List of birds of Goiás

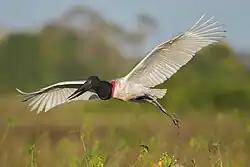
Jabiru

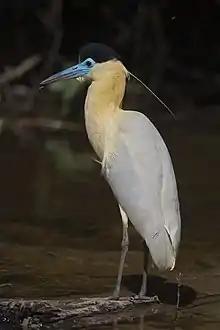
Capped heron

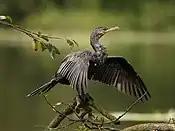
Neotropic cormorant

Order: CaprimulgiformesFamily: Caprimulgidae